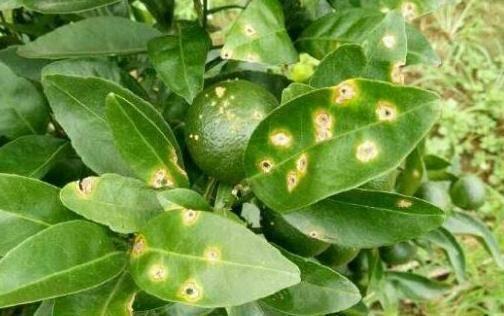
Plant: Citrus
Disease: citrus canker